Alpert Medical School

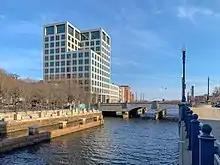
121 South Main Street, home to the Brown University School of Public Health. Proximity to the medical campus fosters collaboration between faculty and students of Alpert Medical School and the School of Public Health.

Between 1972 and 2011, the school operated from facilities on Brown's College Hill campus, including the Bio–Med Center and Smith-Buonanno Hall. In 2006, the school opened the Sidney Frank Hall for Life Sciences, a life sciences complex for the Division of Biology and Medicine. Housing both research spaces and administrative offices, the construction of the building marked a significant expansion of the Division's facilities.